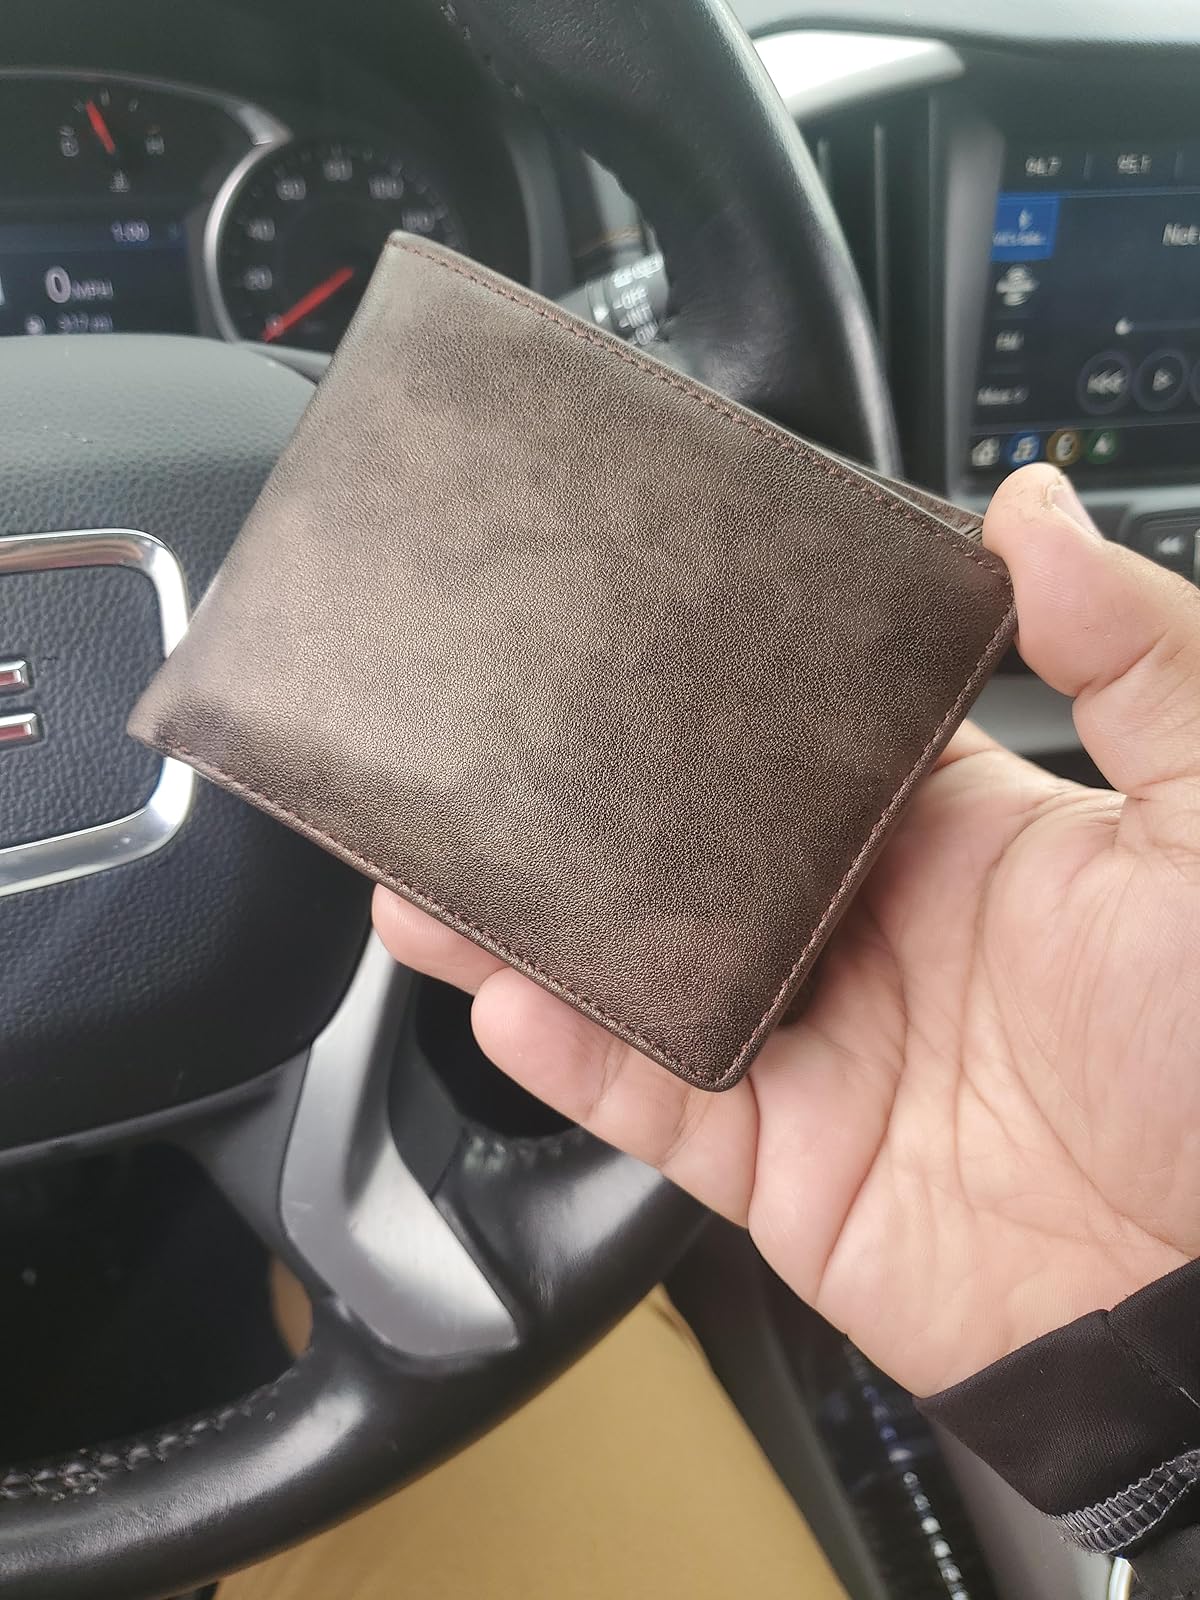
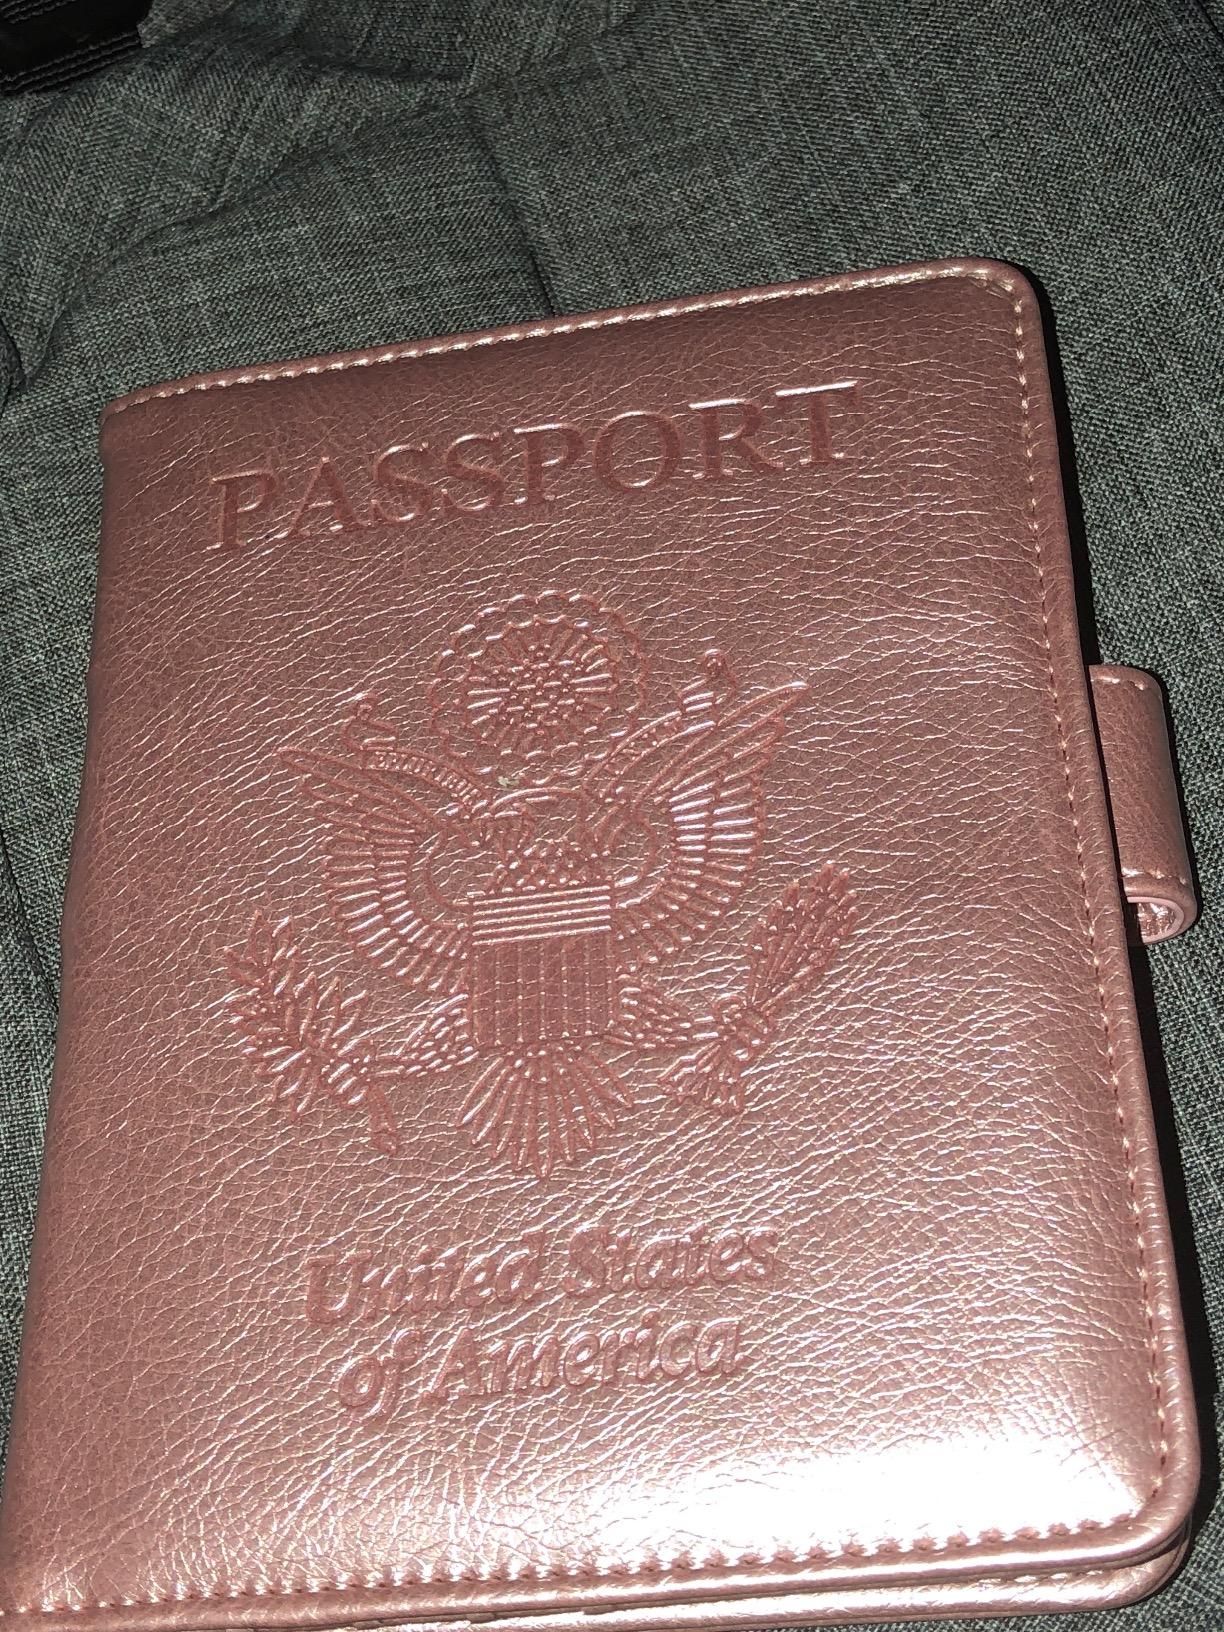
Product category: accessories_wallet
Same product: no